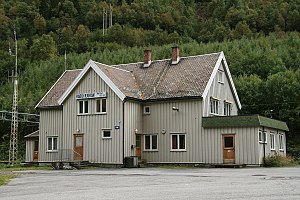
Rjukan Station
Rjukan Station er en jernbanestation på Rjukanbanen, der ligger i den vestlige del af Rjukan by i Tinn kommune i Norge. Stationen er endestation for banen fra Mæl, der nu er veteranbane.